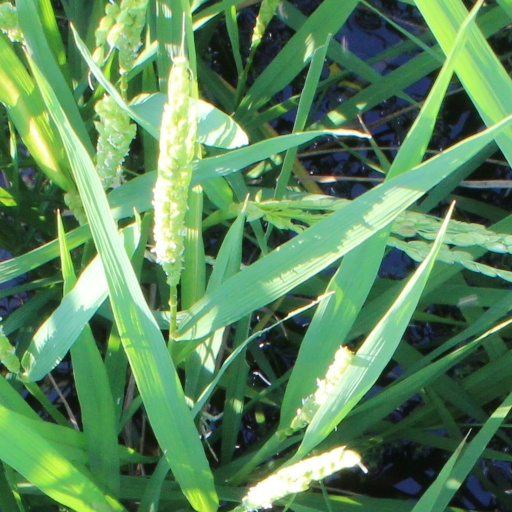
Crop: rice